Murrayville, Victoria

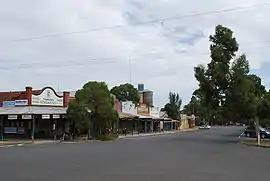
Reed St, in Murrayville

Murrayville is a town on the section of the Mallee Highway and Pinnaroo railway line between Ouyen and the South Australian border. It is about east of the South Australian border and north west of the state capital Melbourne, but east of Adelaide. At the 2016 census, Murrayville had a population of 280, down from 444 ten years before.